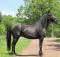
Label: horse